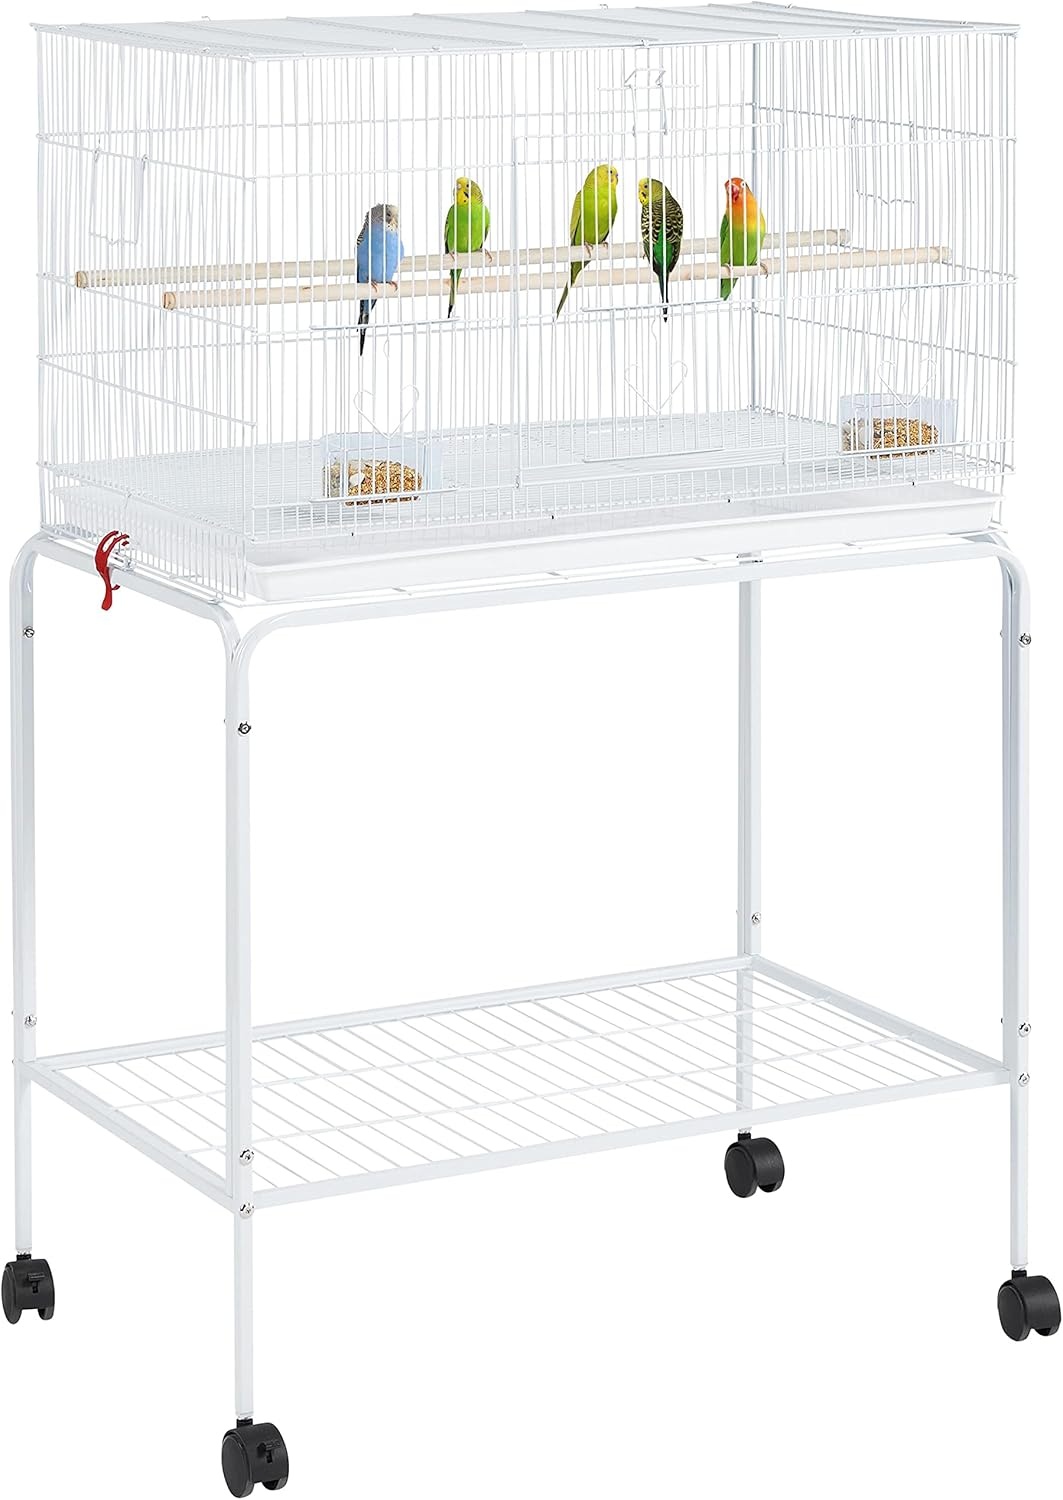
Yaheetech 47-inch Flight Bird Cages for Parakeets Cockatiels Conures Budgies Finches Lovebirds Canaries Parrots Breeding Birdcage with Detachable Rolling Stand, White
Overview Brand : Yaheetech Product Dimensions : 31"L x 19.5"W x 47"H Gap Size : 10 months Material : Iron, Plastic, Wood Specific Uses For Product : Indoor About this item Specifications: Color: white; Material: Iron, plastic, wood; Overall dimension: 31” L x 19.5 ” W x 47” H; Cage dimension: 30” L x 18 ” W x 18” H; Bar space: 0.4" Safety door design: The main door can be opened in two ways for you to take in or out different things, and you can use two supplementary doors for changing seeds and water without your parrots sneaking out unexpectedly Movable & Stable: With the wheels, your parrots can now enjoy different surroundings in daily life. The flight cage also has safety brakes on two wheels to ensure stability when you have chosen a nice spot for the birds to stay with Rolling stand with shelf: Rolling casters and safety wheel brakes of this flight cage provide your lovely birds a chance to move around the house, and they can even stay outside with sunshine when the weather is so fine. The bottom area designed for storage purposes helps you to sort seeds and cleaning tools out with ease Clean with ease: The pull-out litter tray makes cleaning much easier for pet owners. The large tray catches most of the bird droppings and spilled seeds, while birds will not directly touch the tray thanks to the grate above it
Brand: Yaheetech
Category: Animals & Pet Supplies > Pet Supplies > Bird Supplies > Bird Cages & Stands